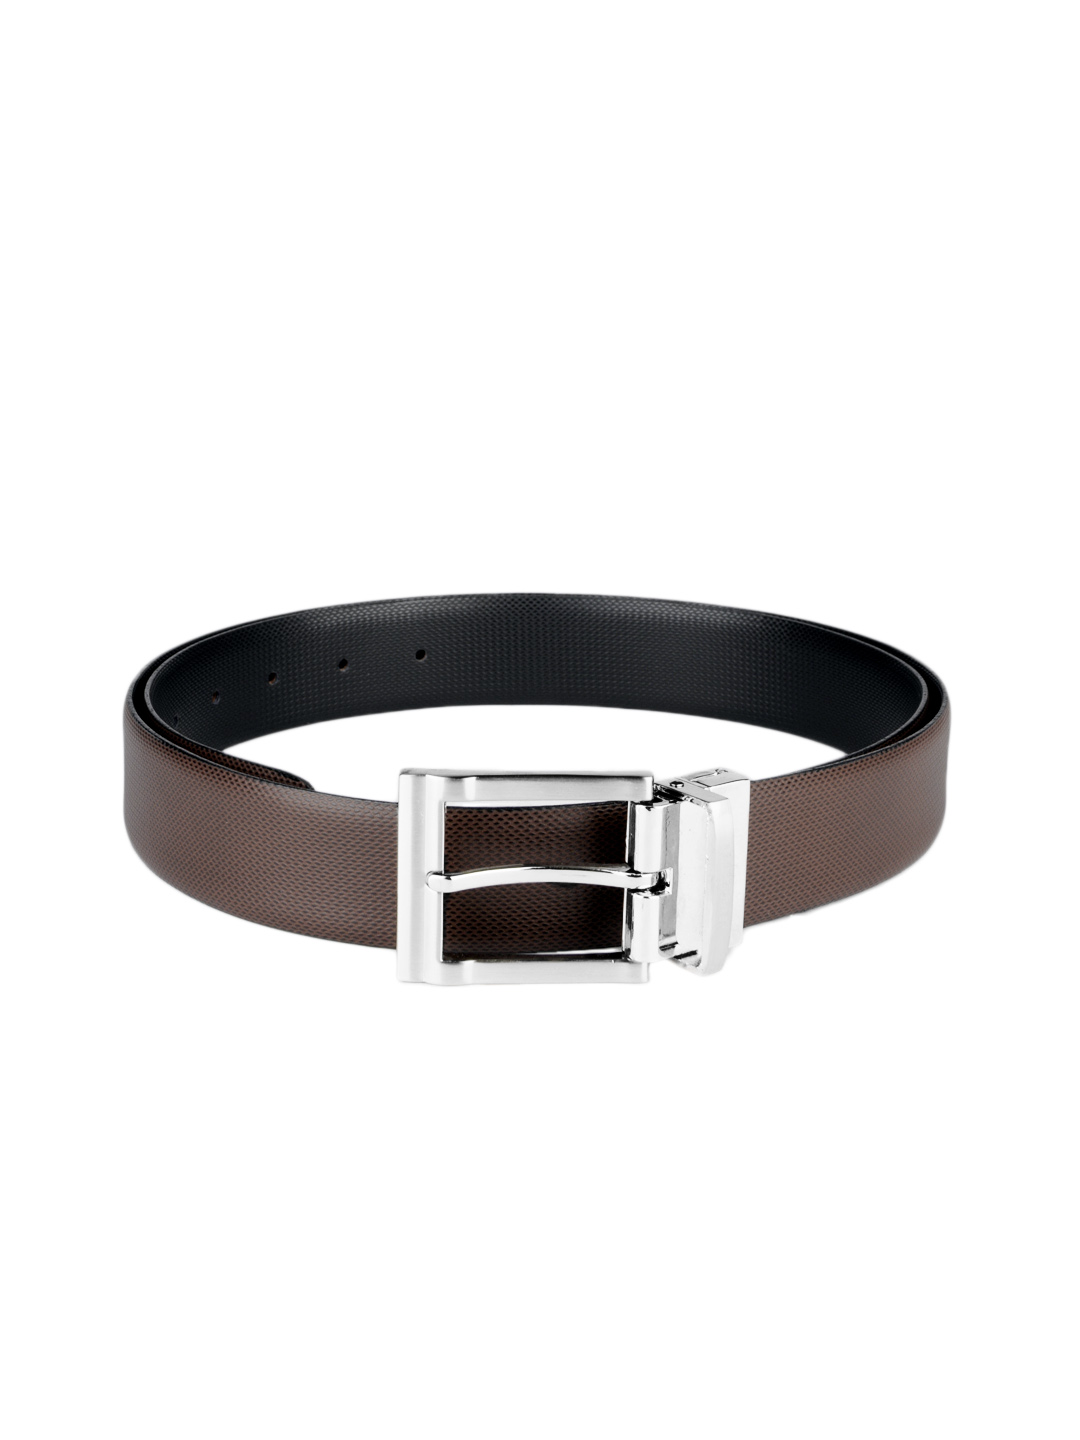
Van Heusen Men Black & Brown Reversible Belt
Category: Accessories / Belts / Belts
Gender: Men
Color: Black
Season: Summer 2012
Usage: Formal